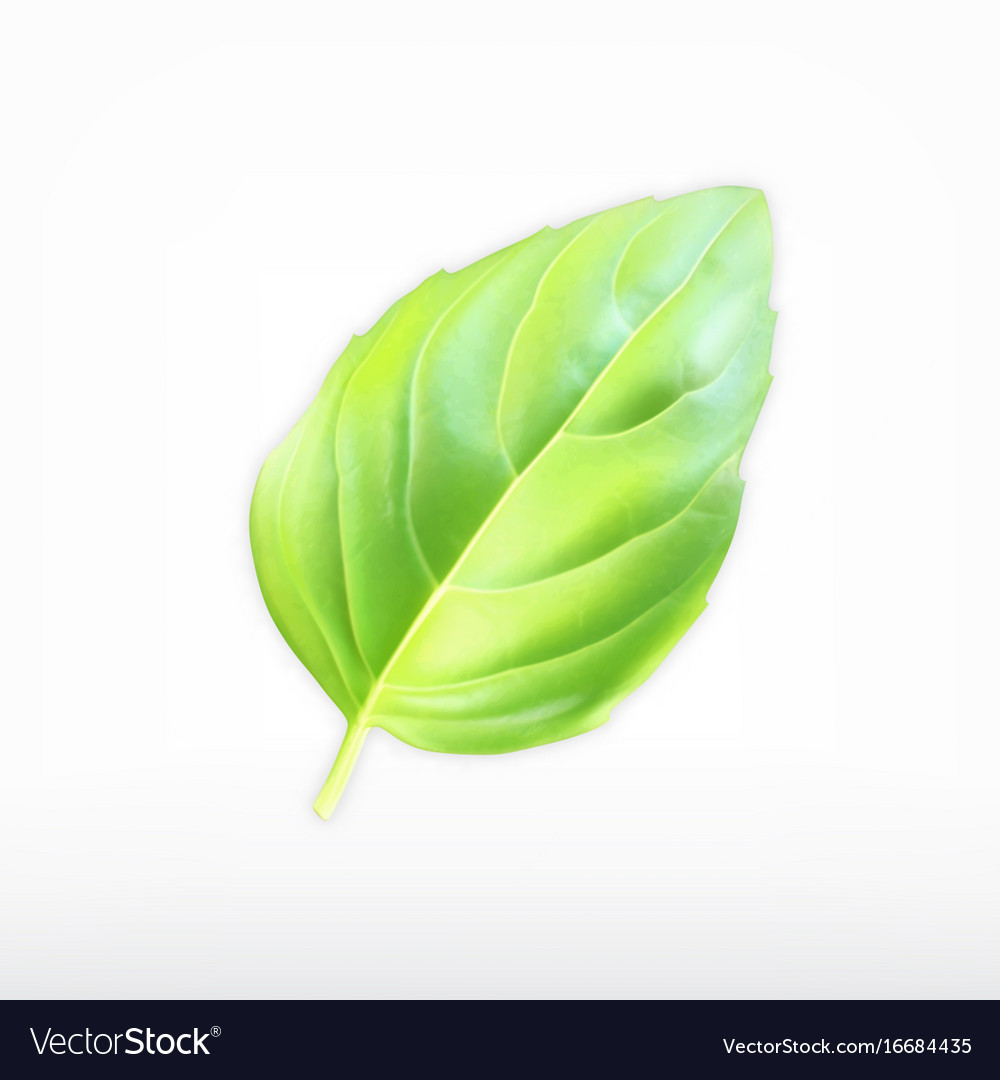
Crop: unknown
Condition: basil